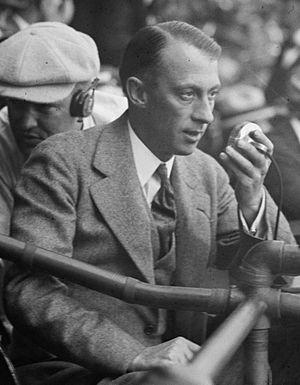
Graham McNamee est un pionnier américain de l'animation et du journalisme radiophonique. Il opère pour la station new-yorkaise WEAF à partir de 1923, puis est repris par le réseau national de NBC. Il est très populaire à partir des années 1920, notamment grâce à ses commentaires sportifs en baseball et football américain principalement, mais aussi en boxe anglaise. Il assure les commentaires en direct du Polo Grounds de New York à l'occasion de la Série mondiale de baseball en 1923.